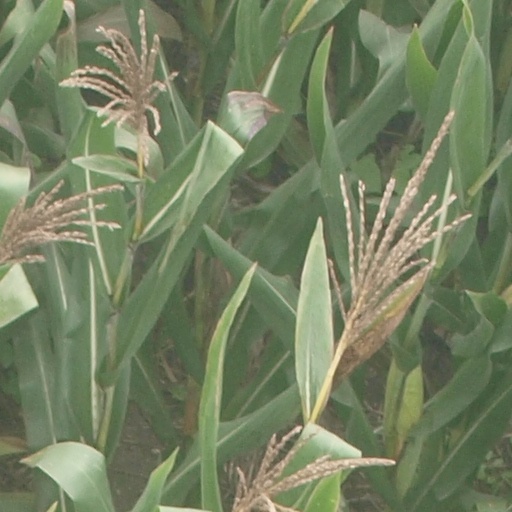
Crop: maize; corn